The Right to Love (1920 film)

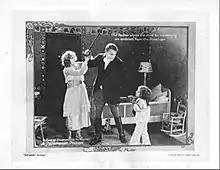
Lobby card

A complete print of "The Right to Love" is held by the EYE Filmmuseum in Amsterdam.